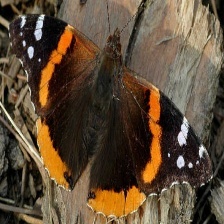
Species: RED ADMIRAL
Butterfly family (ImageNet category): admiral